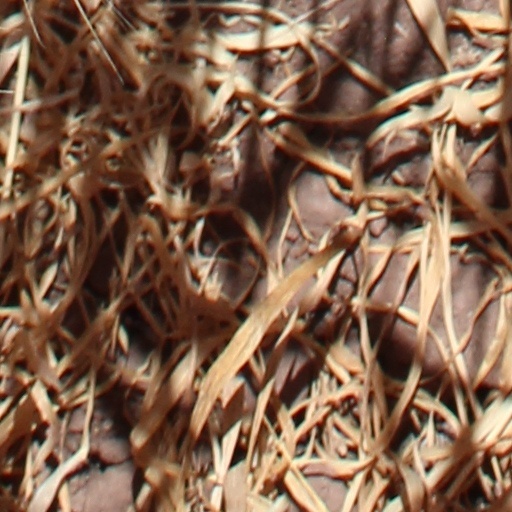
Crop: wheat